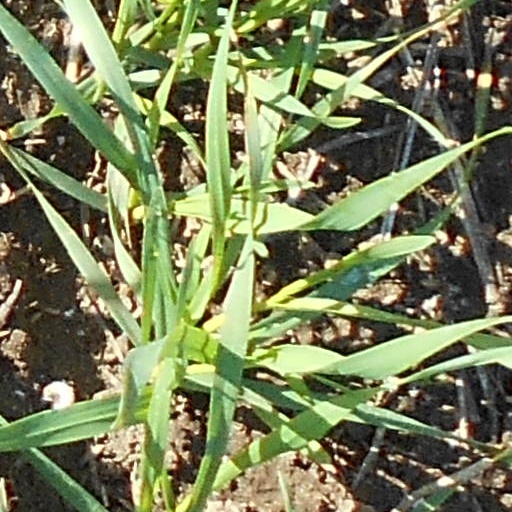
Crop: wheat